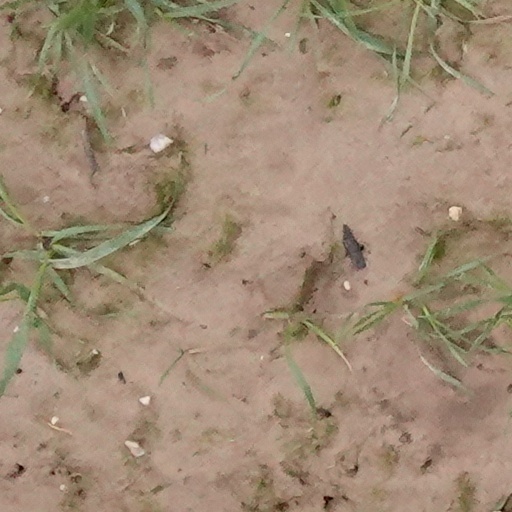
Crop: wheat